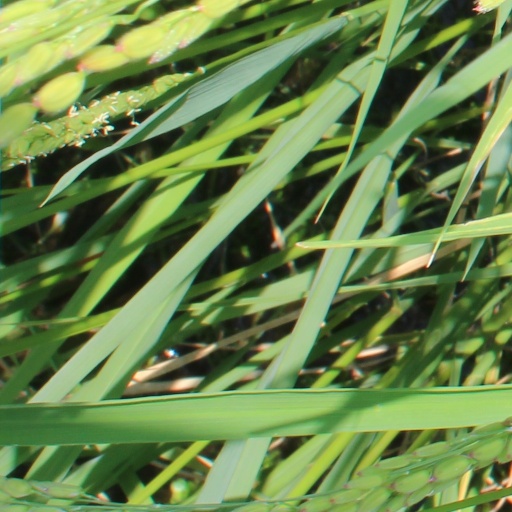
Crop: rice